Ella Fitzgerald (drag queen)

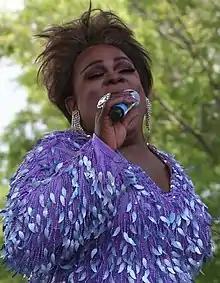
Ella Fitzgerald performs at Capital Pride in 2008.

Ella Fitzgerald is the drag persona of Donnell Robinson (born ), an American drag queen based in Washington, D.C. Known as "the doyenne of D.C.'s drag scene," she hosted a long-running show at the drag club Ziegfeld's and is a mainstay of the city's annual Capital Pride.